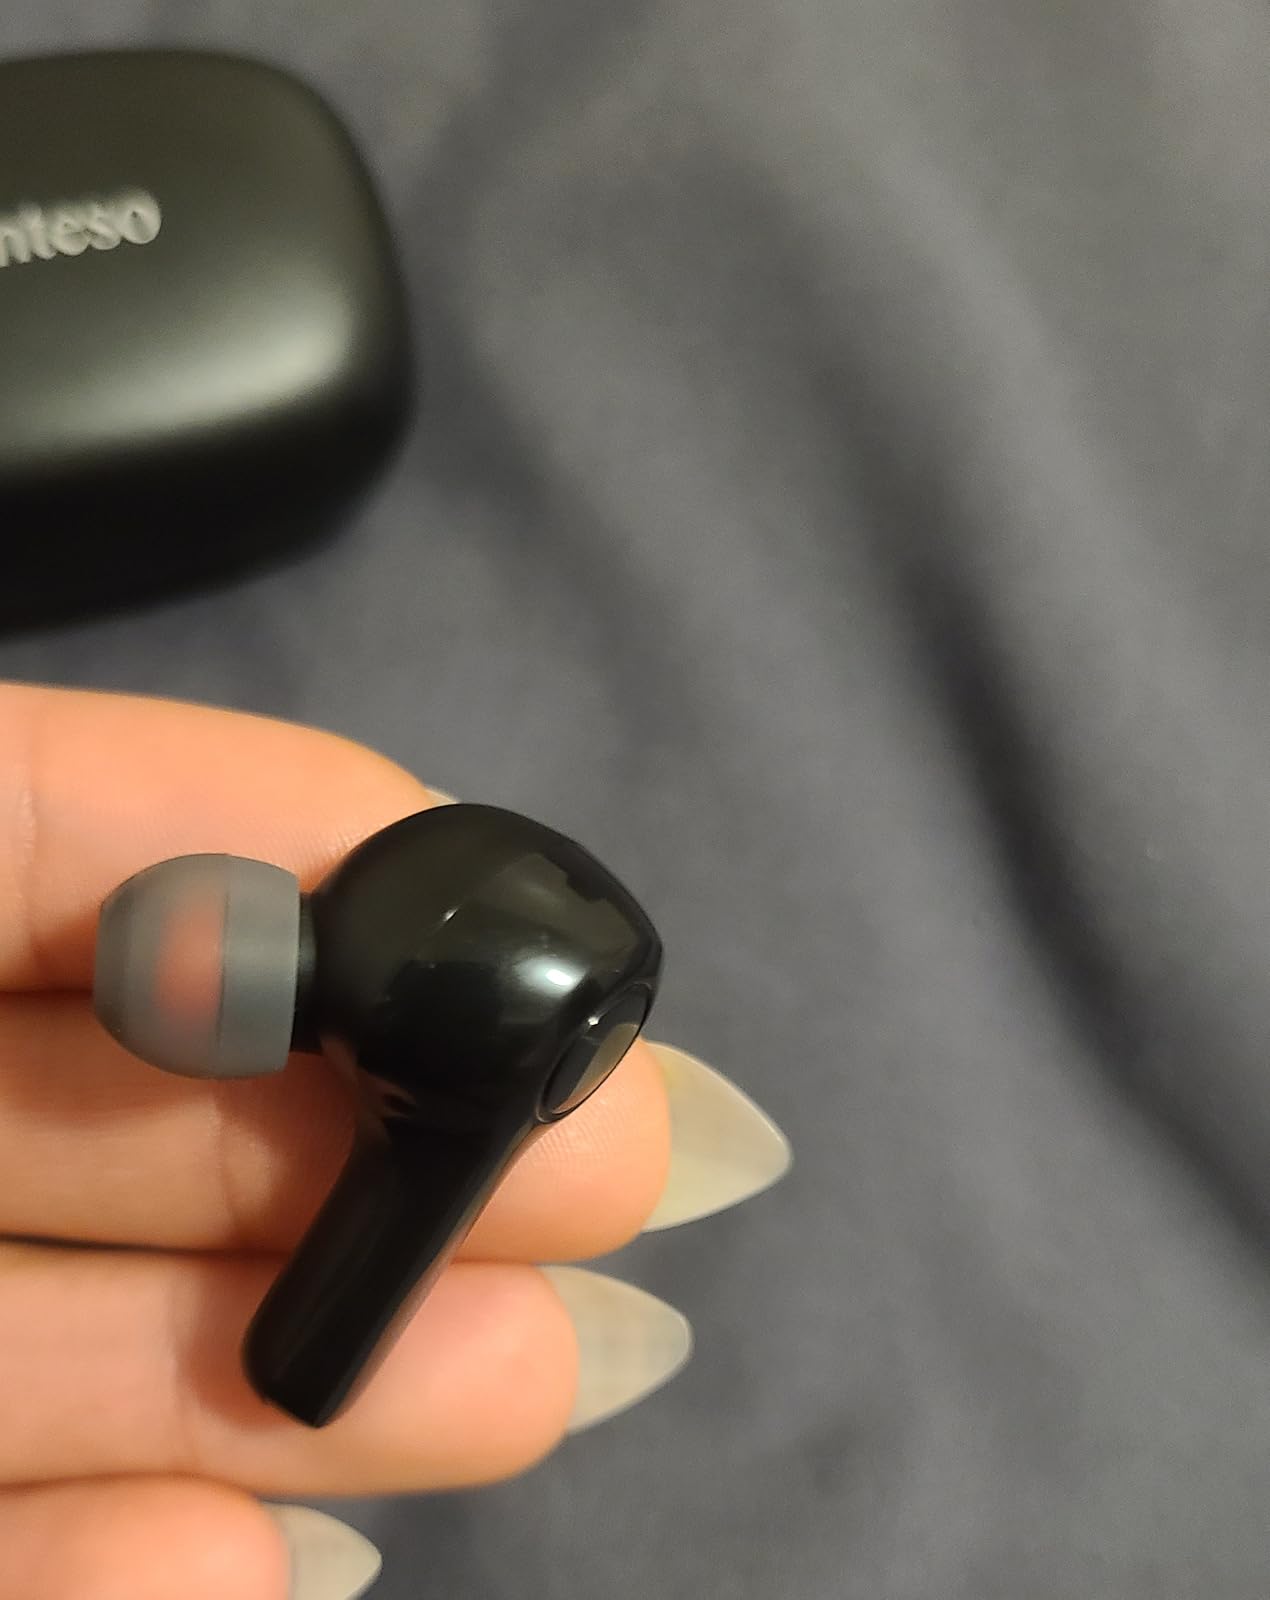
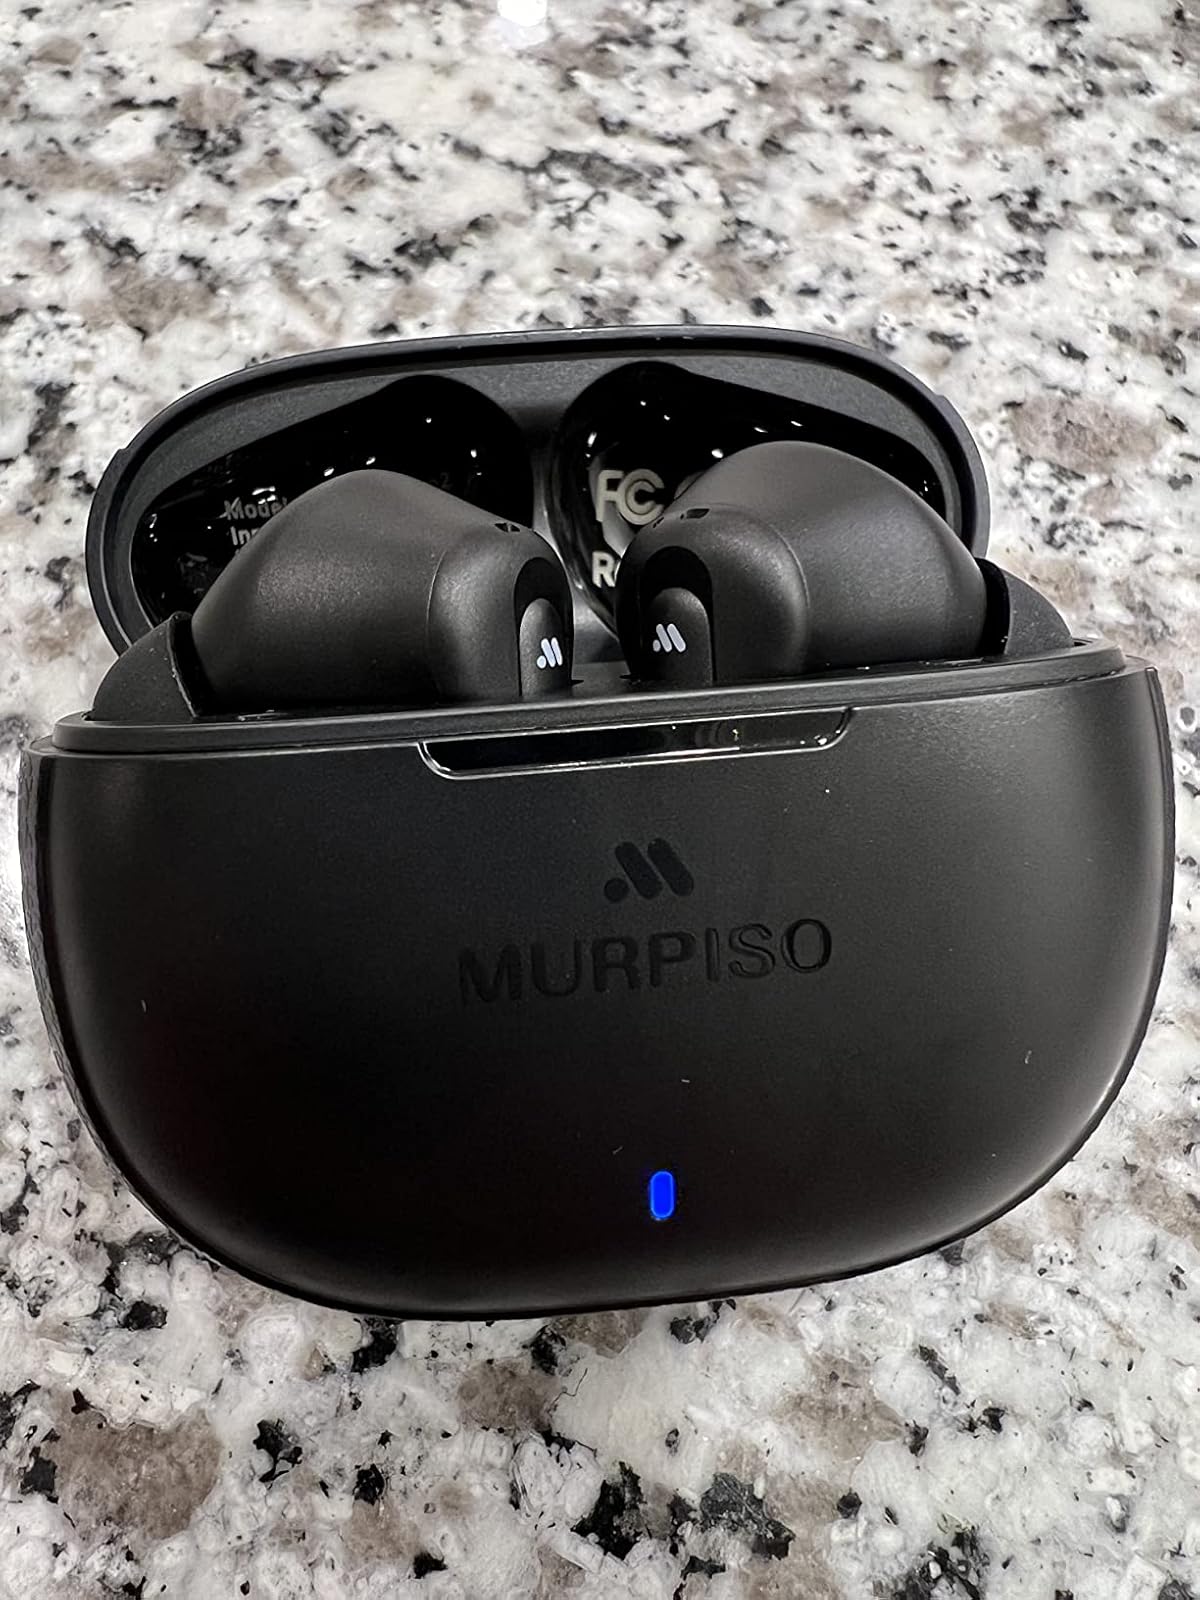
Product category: earbuds
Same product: no